Alesta

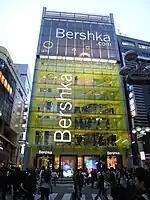
To promote the record, Stan performed in the vitrine of a Bershka shop in Tokyo, Japan ("pictured").

To promote "Alesta", Stan performed in Tokyo, Japan, in the vitrine of a Bershka shop, where she also released her clothes line, Alesta X Bershka. With this occasion, the singer hosted an autograph session and a press conference with Japanese magazines and televisions from Nagoya and Tokyo. Subsequently, Stan embarked on a two-week tour throughout Japan. Stan further performed material from the album at the 22nd Tokyo Girls Collection, Zippie Dance Party, YouTube Space Tokyo and YouTube Live during March 2016.